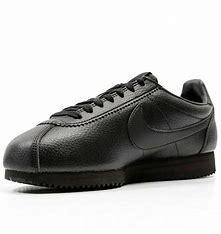
Brand: Nike
Model: Cortez